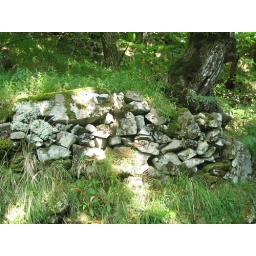
a rock wall out in the middle of nowhere.